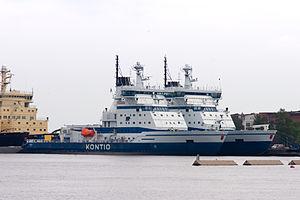
Brise-glaces MS Kontio et MS Otso dans le port d'Helsinki